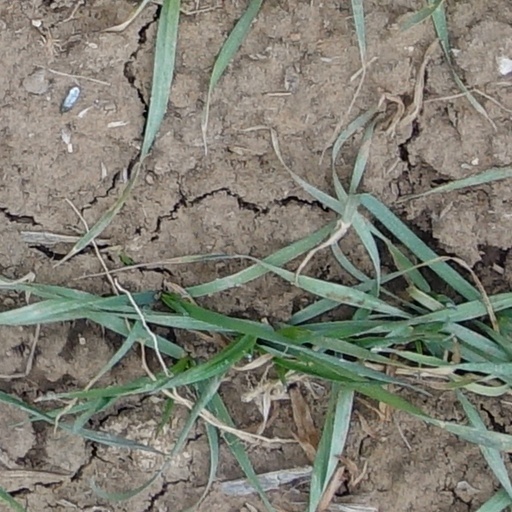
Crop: wheat